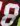
Number: 8